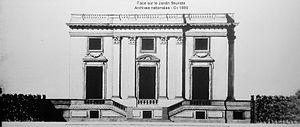
Projet Petit Trianon 1761 - Archives nationales O1 1886 - Façade Jardin fleuriste